Racibórz

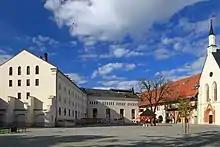
Racibórz Castle

However, the first confirmed mention of Racibórz was made in 1108 in the "Gesta principum Polonorum" chronicle by the Benedictine monk Gallus Anonymus, at a time when the Polish duke Bolesław III Wrymouth had to ward off the attacks by the forces of Duke Svatopluk of Bohemia invading from the Moravian lands in the south. The Polish rule over the Racibórz area was confirmed in 1137, it was incorporated into the Duchy of Silesia according to the Testament of Bolesław III in the following year.